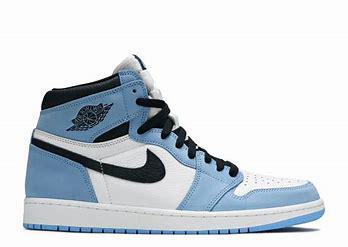
Brand: Jordan
Model: 1 Retro